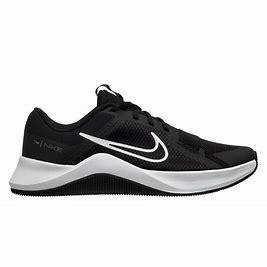
Brand: Nike
Model: MC 2